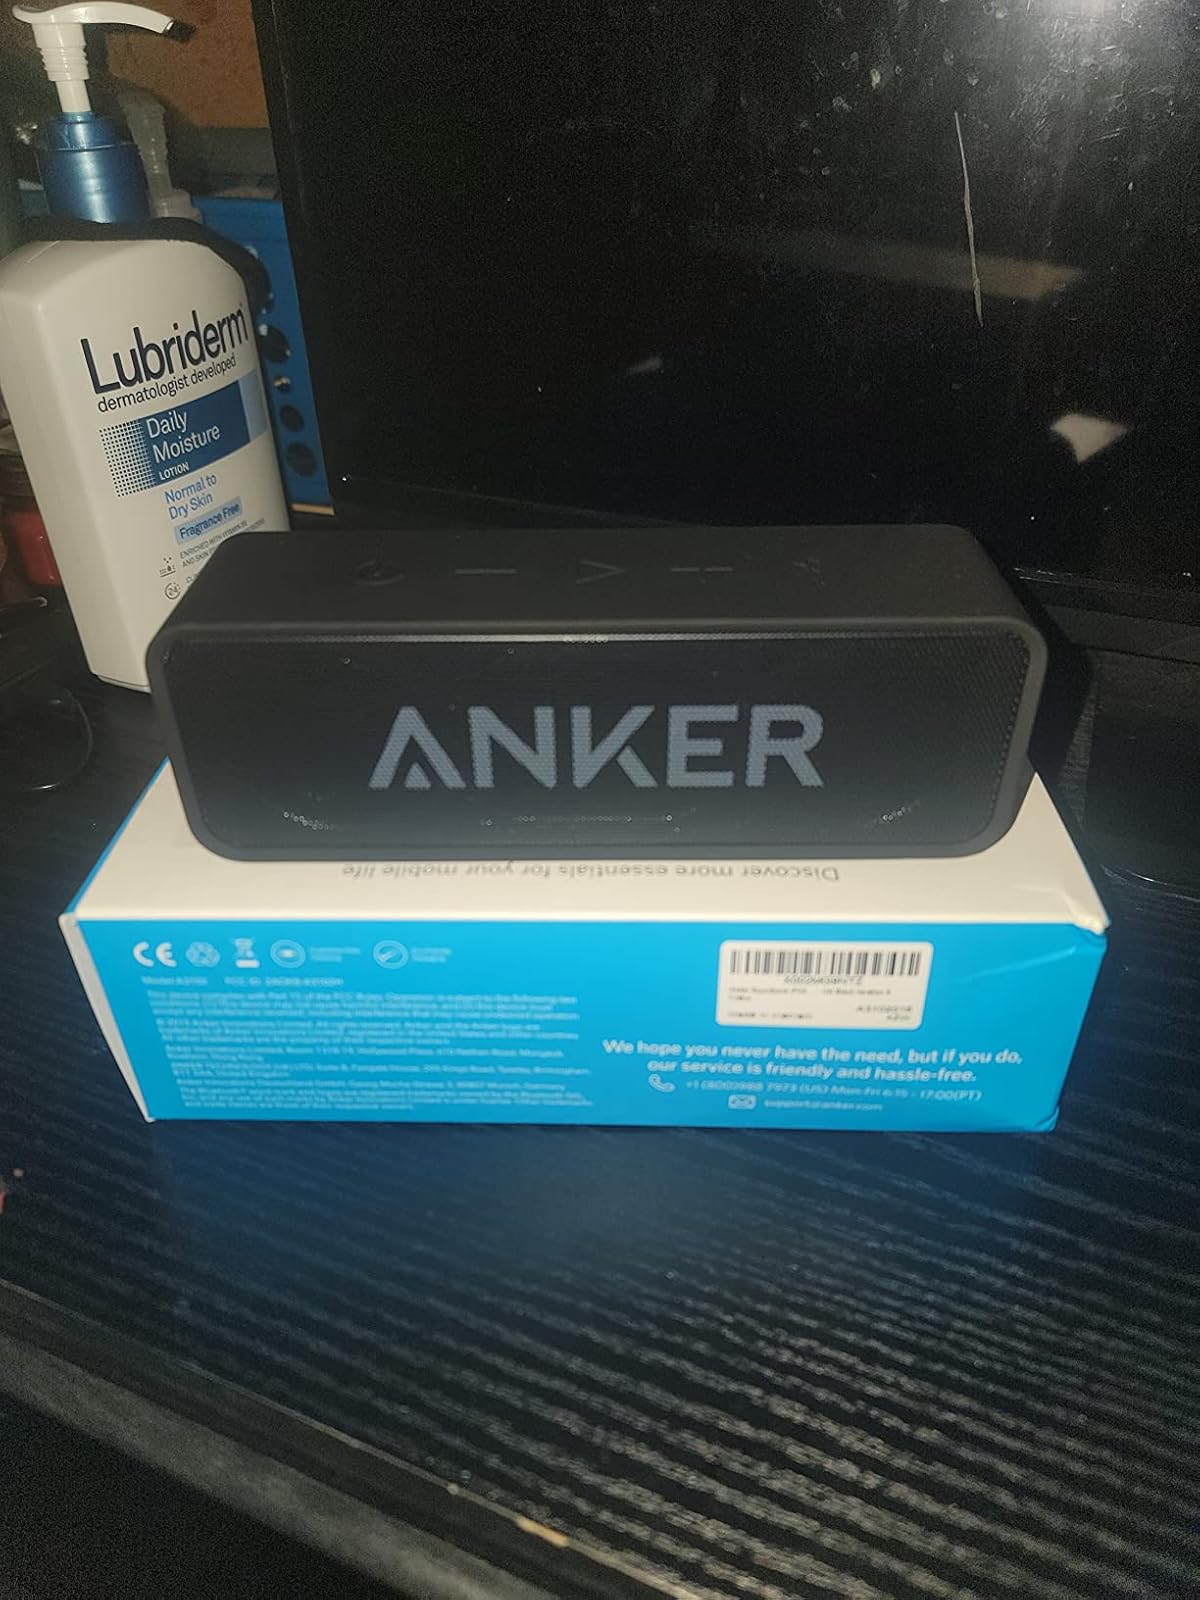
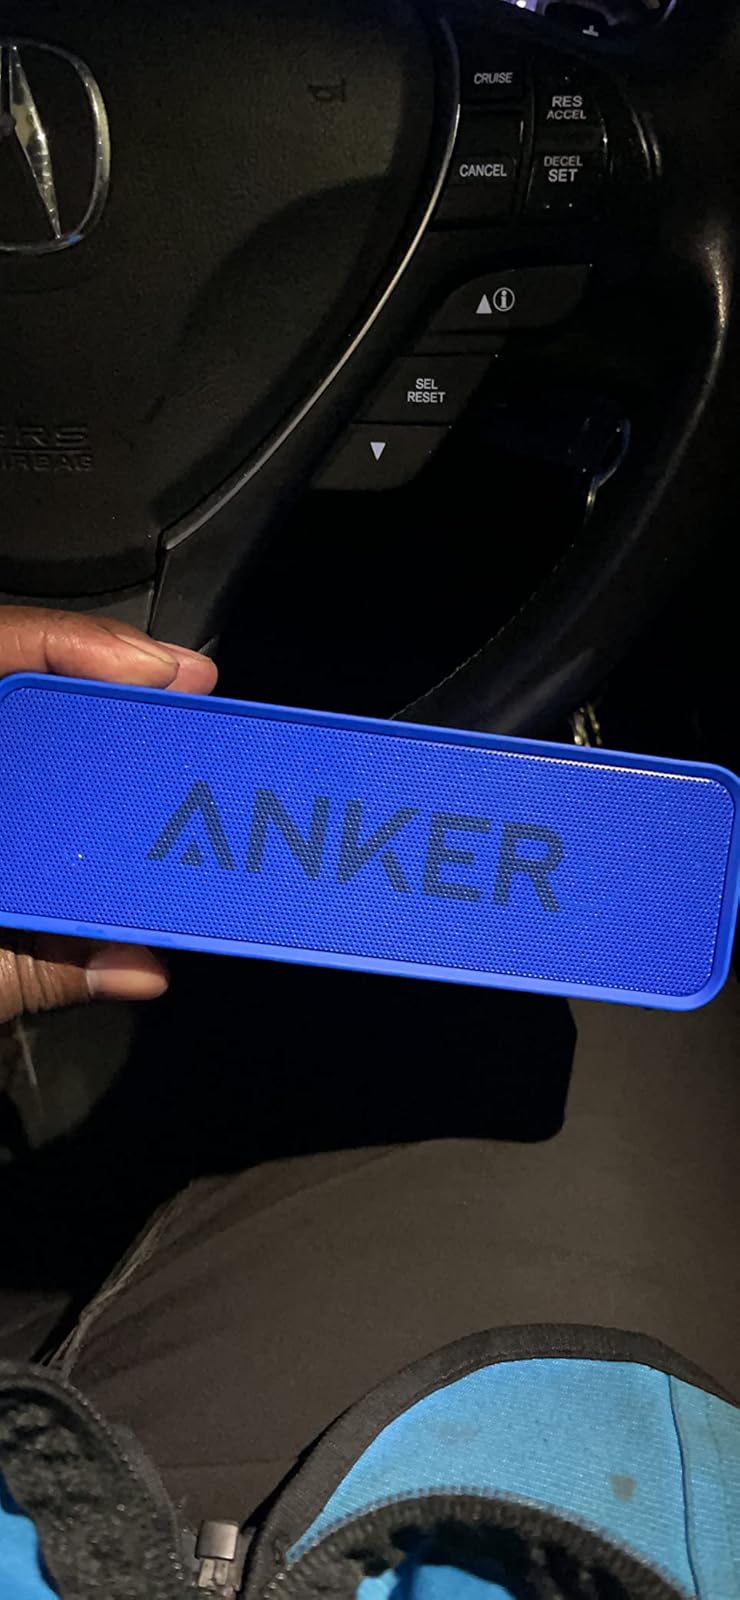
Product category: speaker
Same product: no